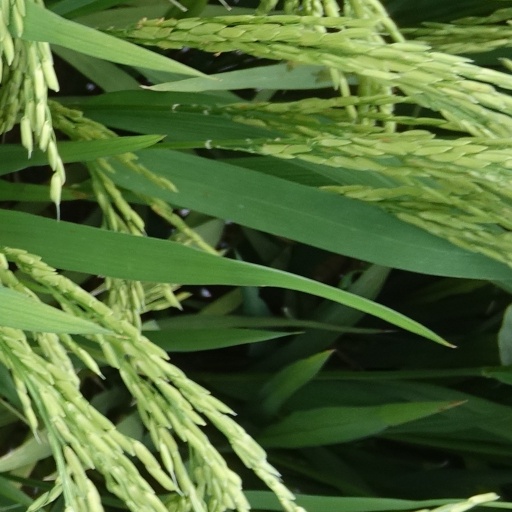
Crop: rice